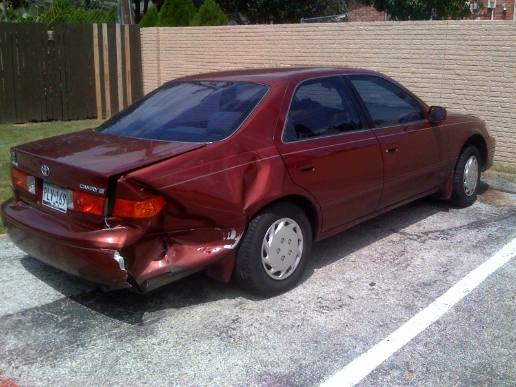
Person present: No